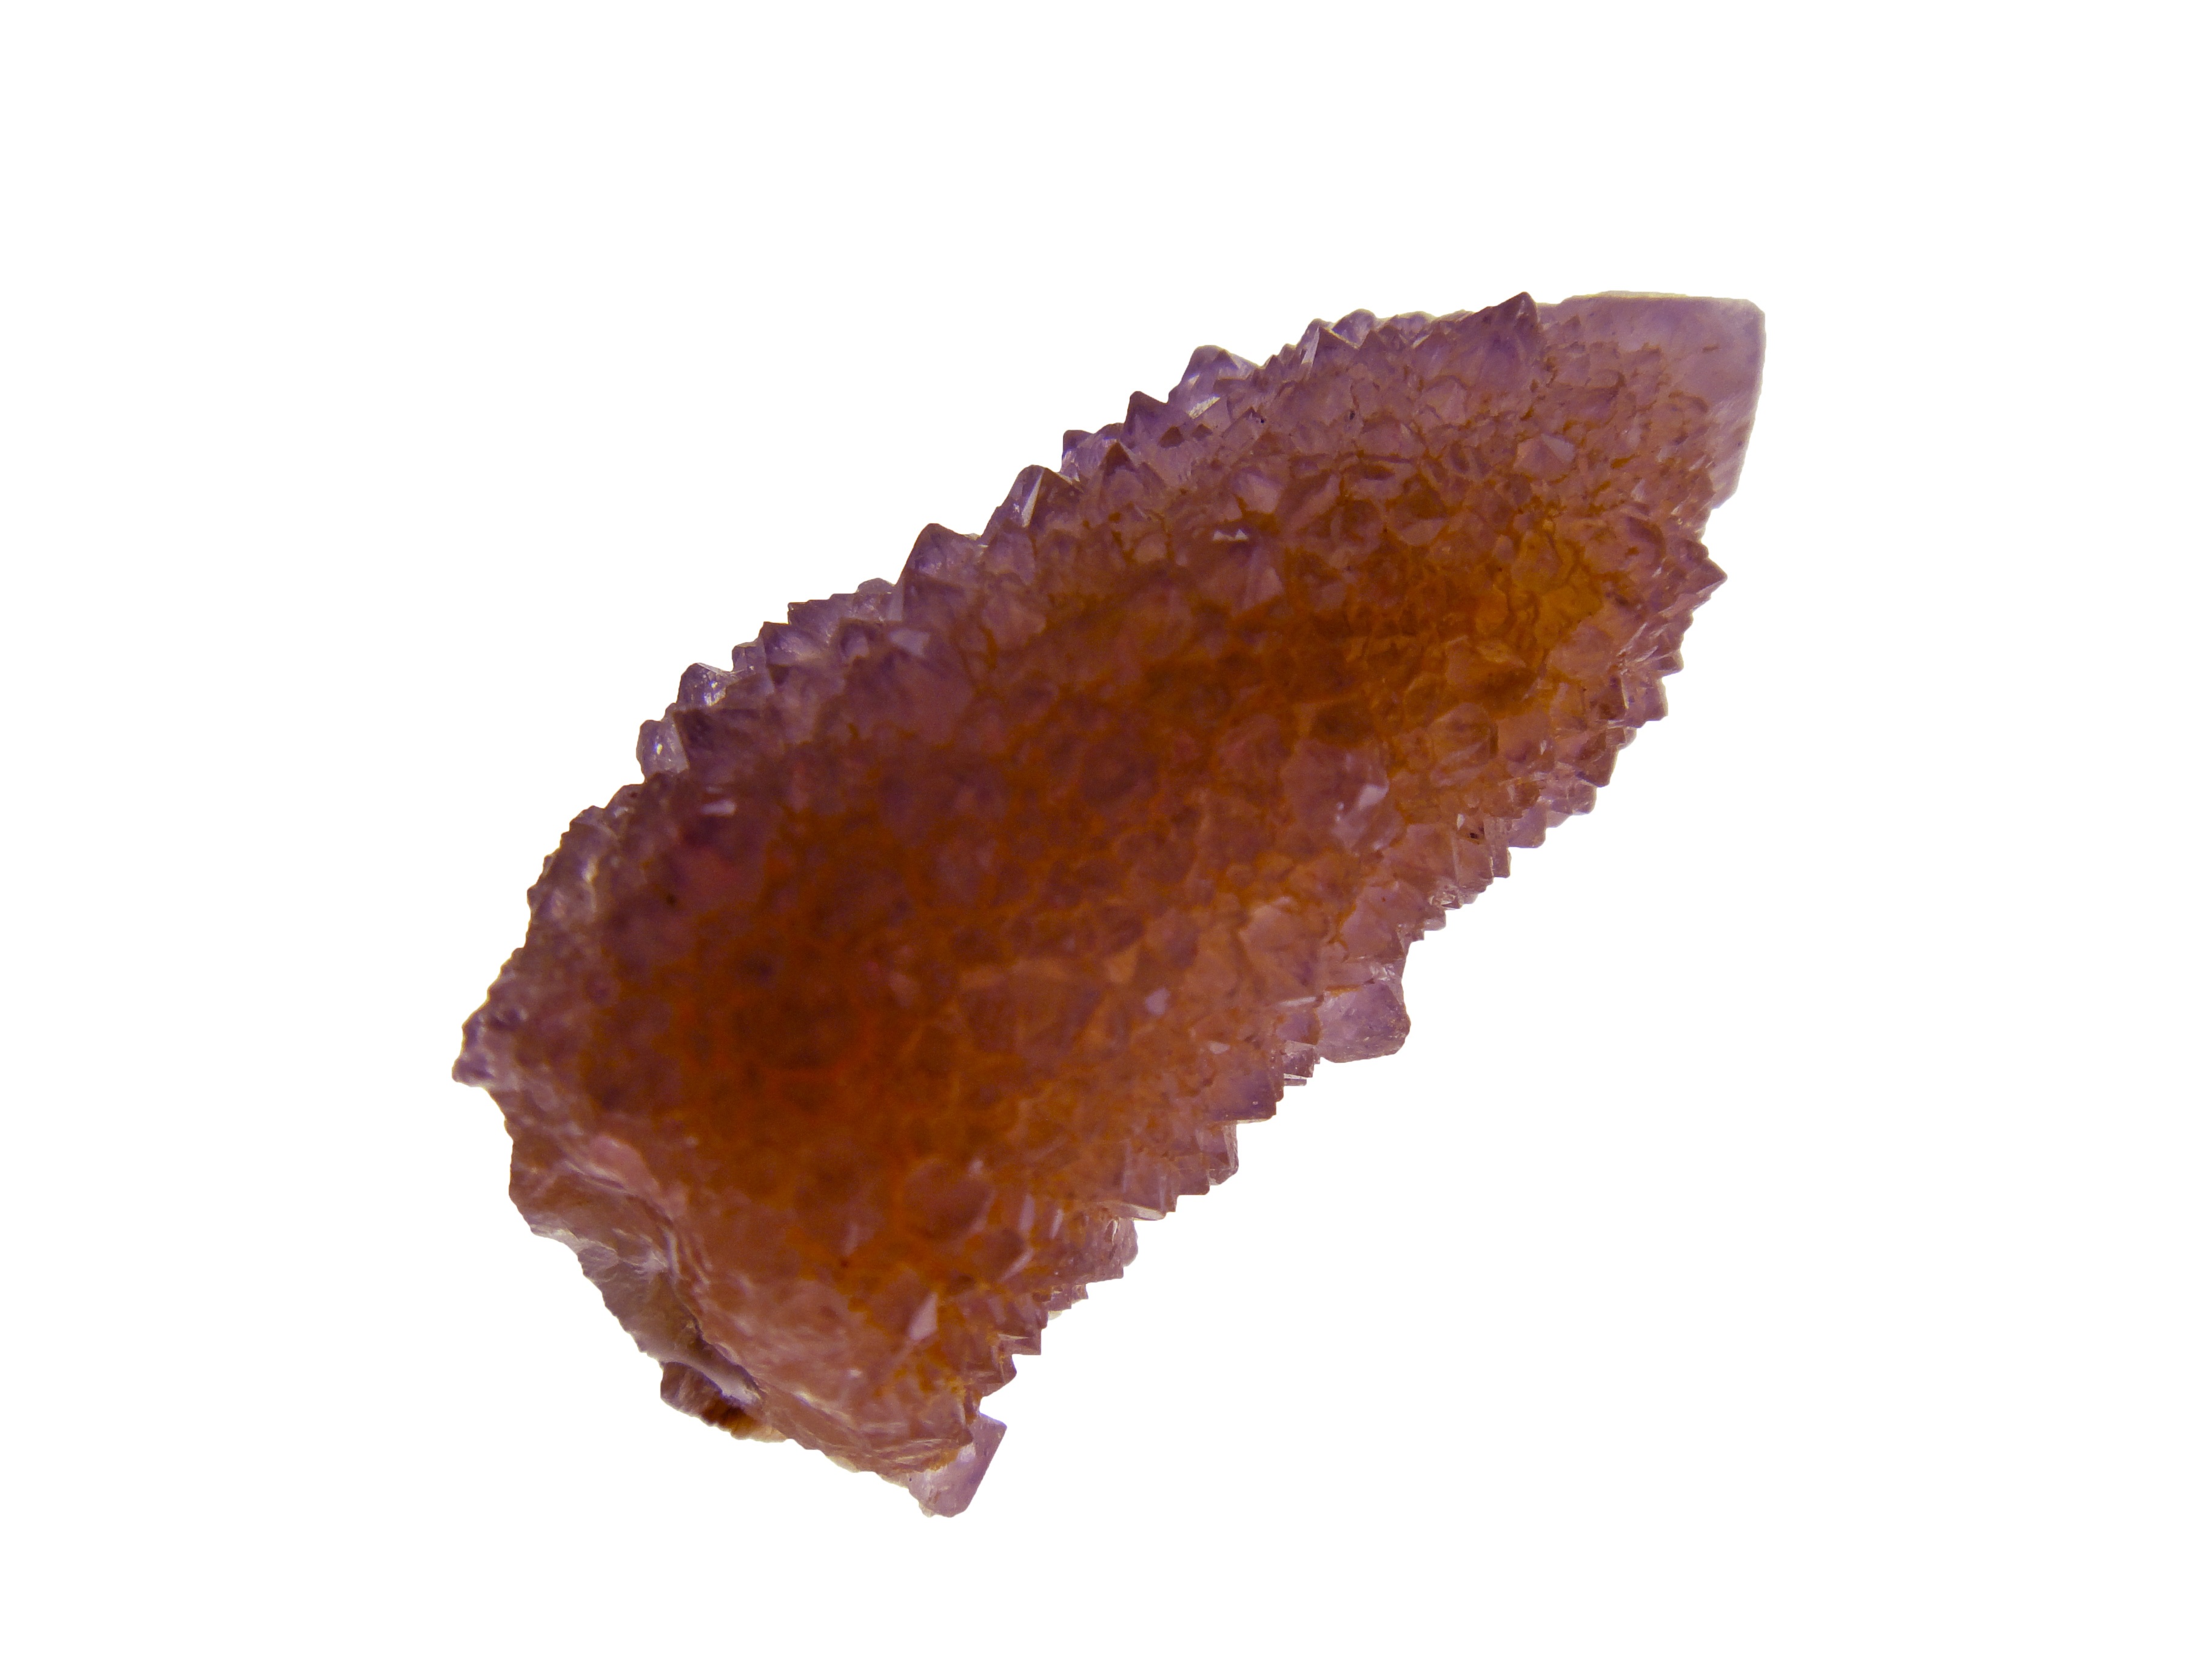
leaf, purple, petal, stone, coral, invertebrate, amethyst, organ, crystal, mineral, transparency, power stone, spirit quartz, medicinal mushroom